Chicago Cardinals (ice hockey)

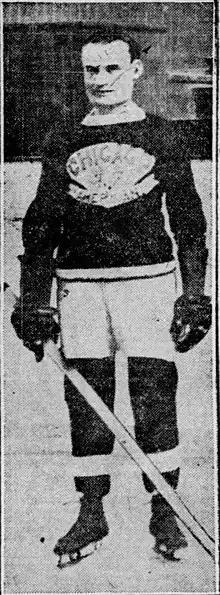
Harry Reid in uniform

Most of the players were making their professional debuts, having been selected from the amateur ice hockey ranks in Ontario by Livingstone. Several of the players would go on to minor league careers and several played in the NHL.